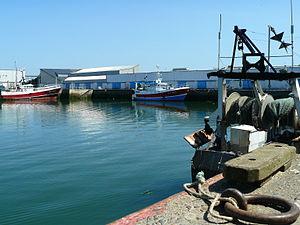
Loctudy est une commune du sud du département du Finistère, dans la région Bretagne, en France, littorale de l'océan Atlantique.